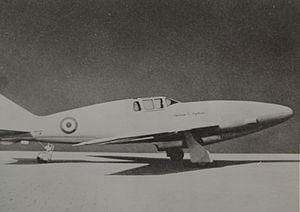
L'Ambrosini Sagittario est un chasseur expérimental à réaction dessiné par Sergio Stefanutti au début des années 1950.